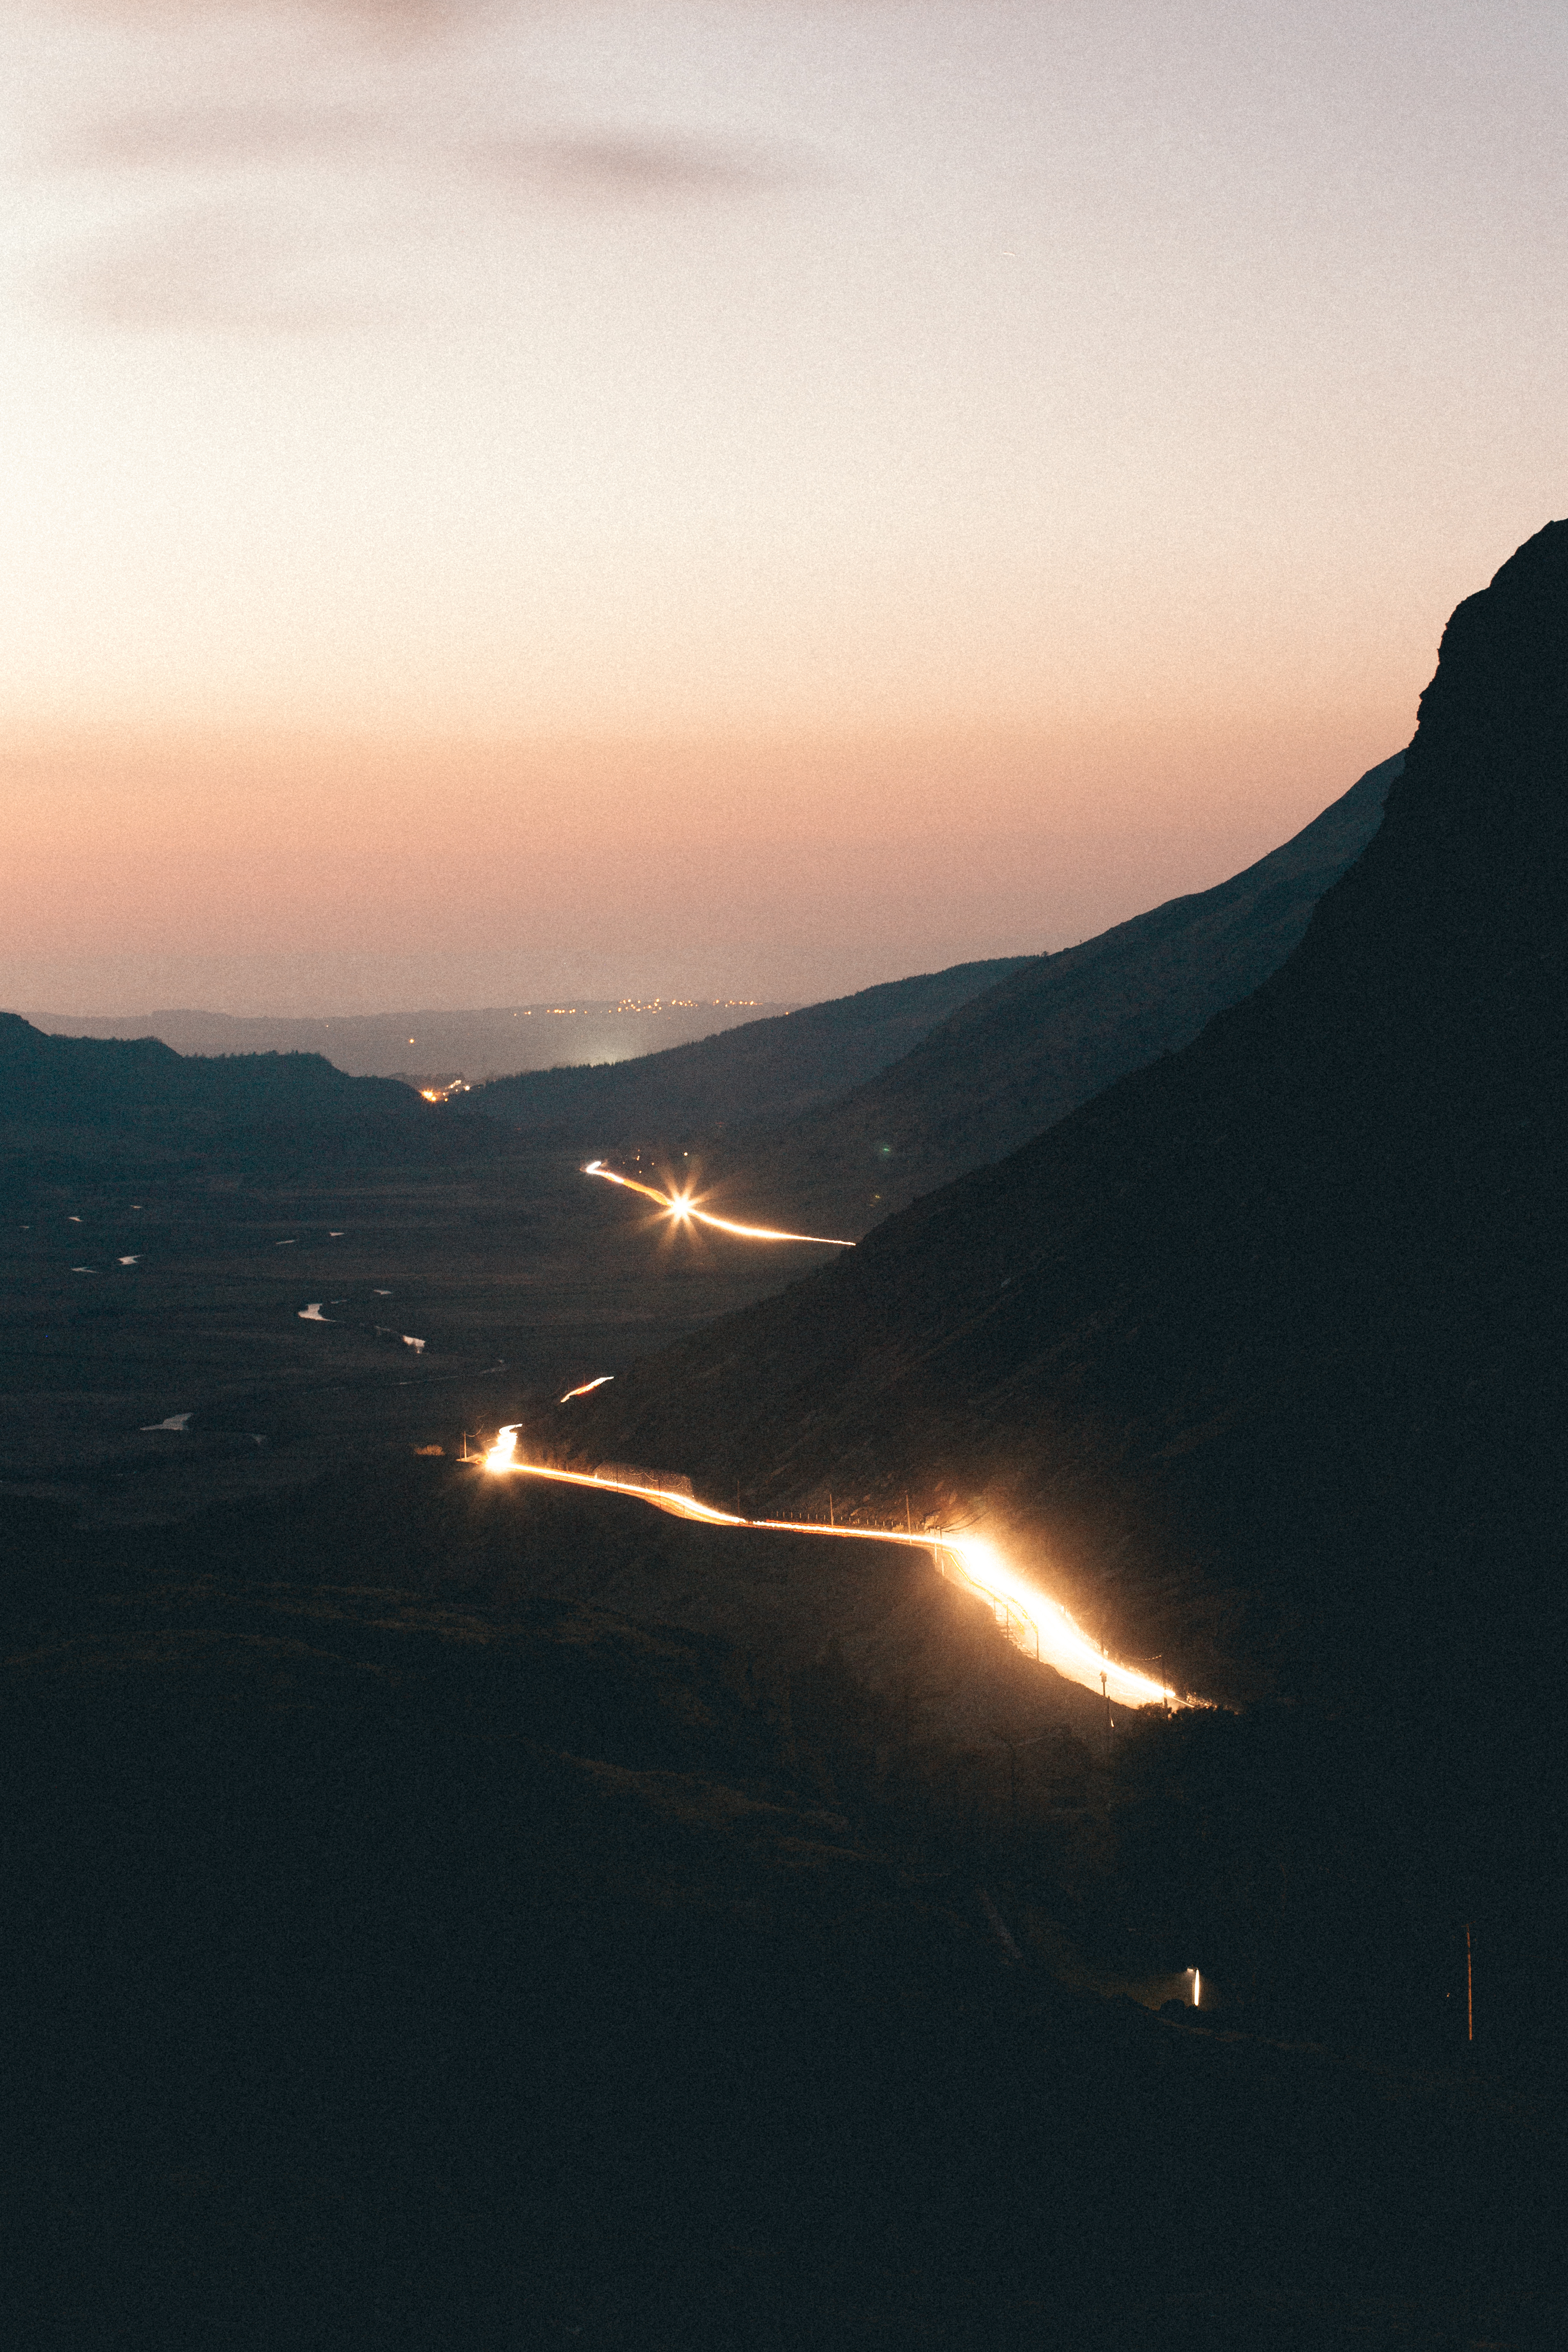
sea, coast, horizon, mountain, light, sunrise, sunset, road, sunlight, morning, dawn, dusk, evening, headlight, light trail, afterglow, atmospheric phenomenon